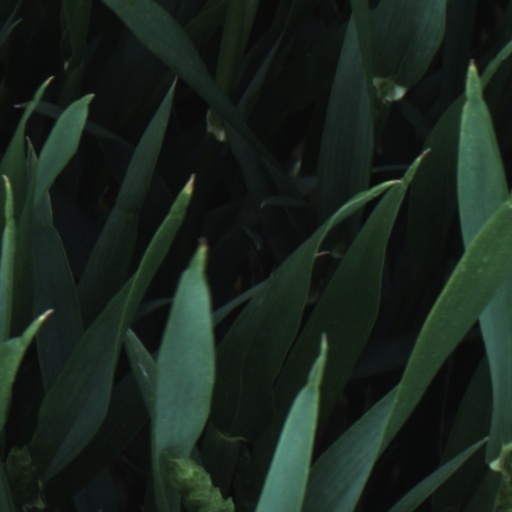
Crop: wheat